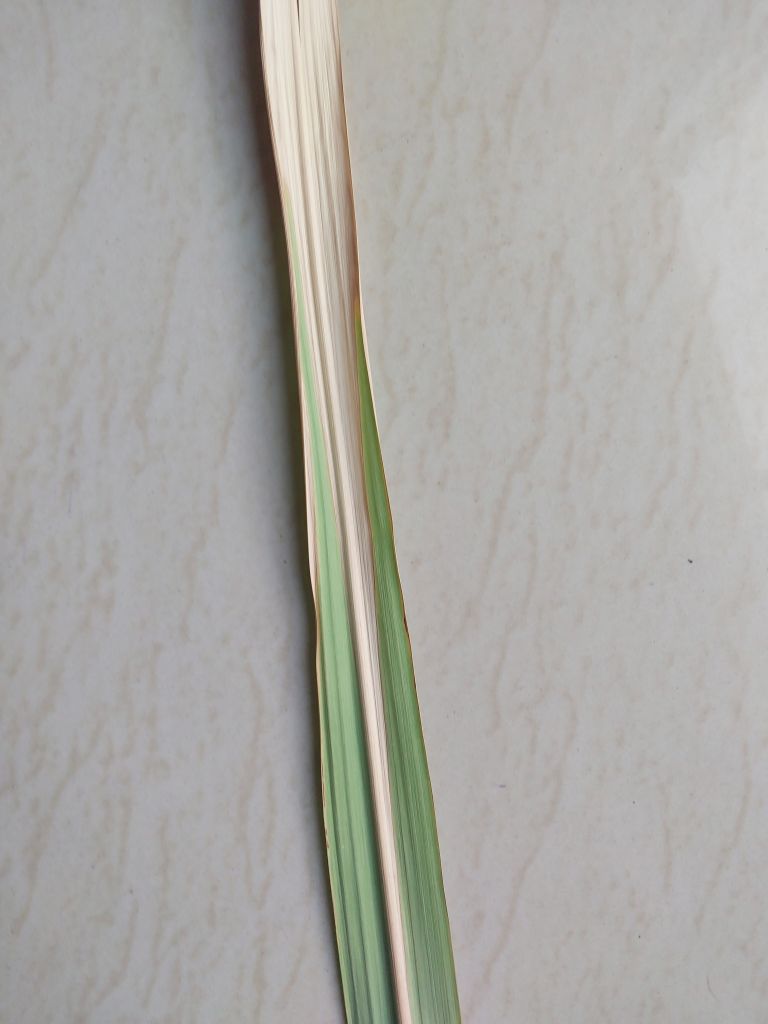
Label: Banded Chlorosis